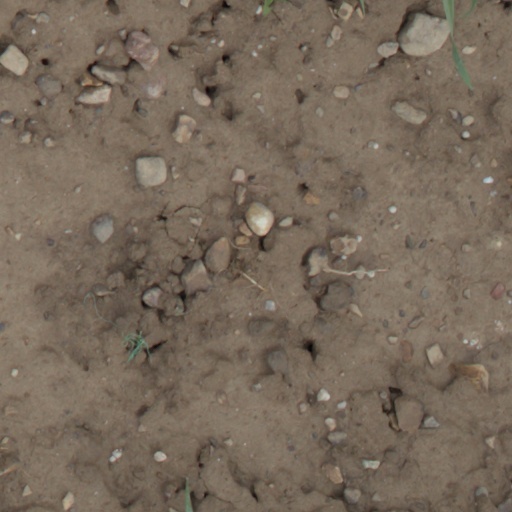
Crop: wheat